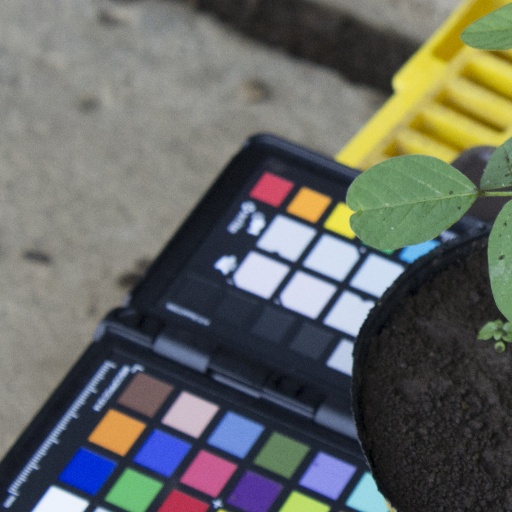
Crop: soybean